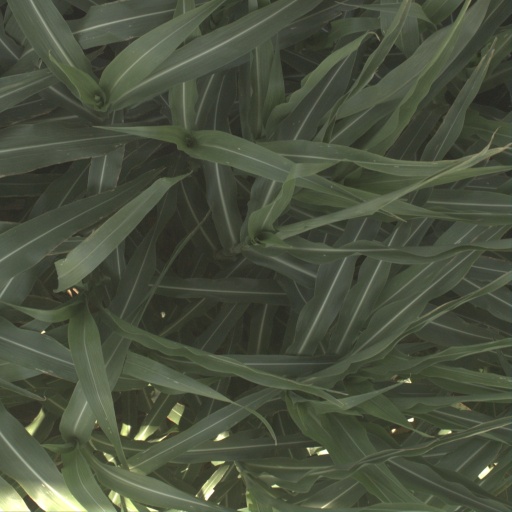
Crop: sorghum